Docklands, Victoria

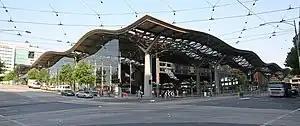
Southern Cross railway station

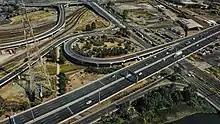
Aerial perspective of the ramp going onto the M2 just outside of the Docklands. March 2019.

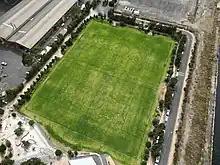
Ron Barassi Sr park from above.

The Victoria Harbour Precinct is the centrepiece of Docklands. The precinct includes Central Pier and the land south towards the Yarra along with an extension of Collins Street and Bourke Street to meet at the water's edge. It has an area of 280,000 square metres, with 3.7 kilometres of waterfront. The 12-year construction plans for Victoria Harbour include residential apartments, commercial office space, retail space, community facilities and the development of public spaces such as Grand Plaza, Docklands Park and Central Pier.